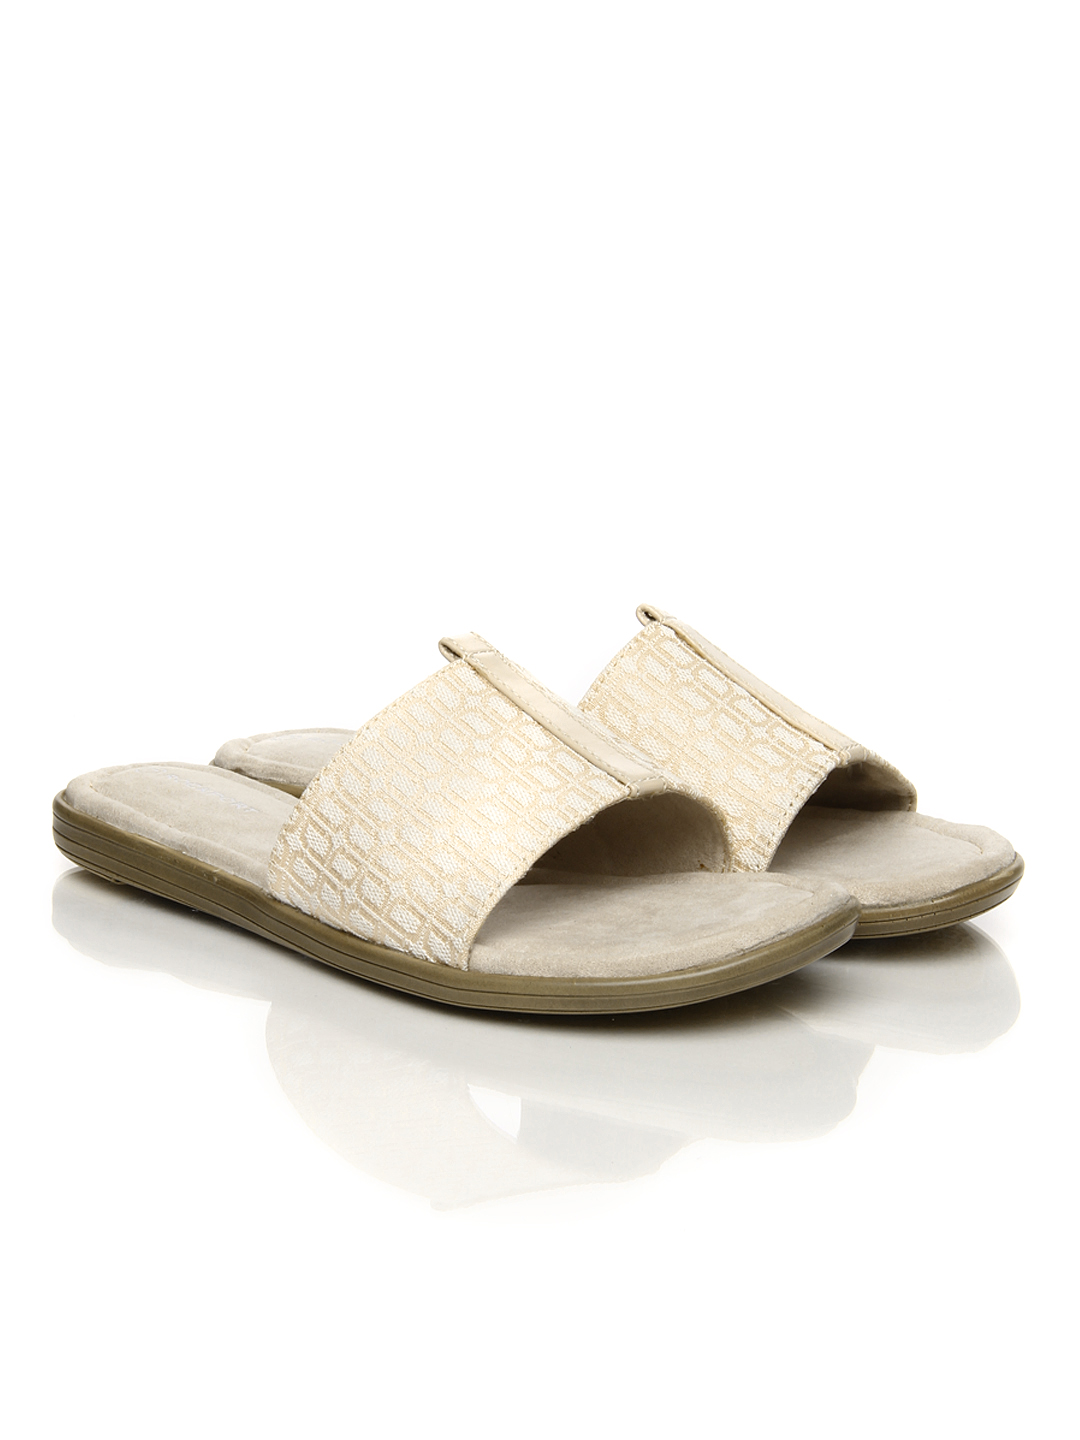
Rockport Women Beige Flats
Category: Footwear / Shoes / Flats
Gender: Women
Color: Off White
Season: Fall 2011
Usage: Casual